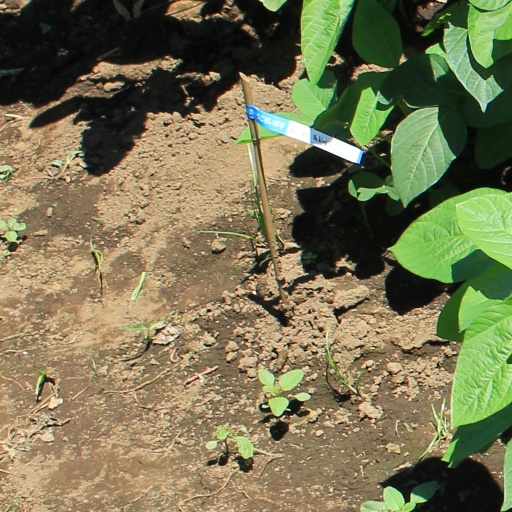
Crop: soybean